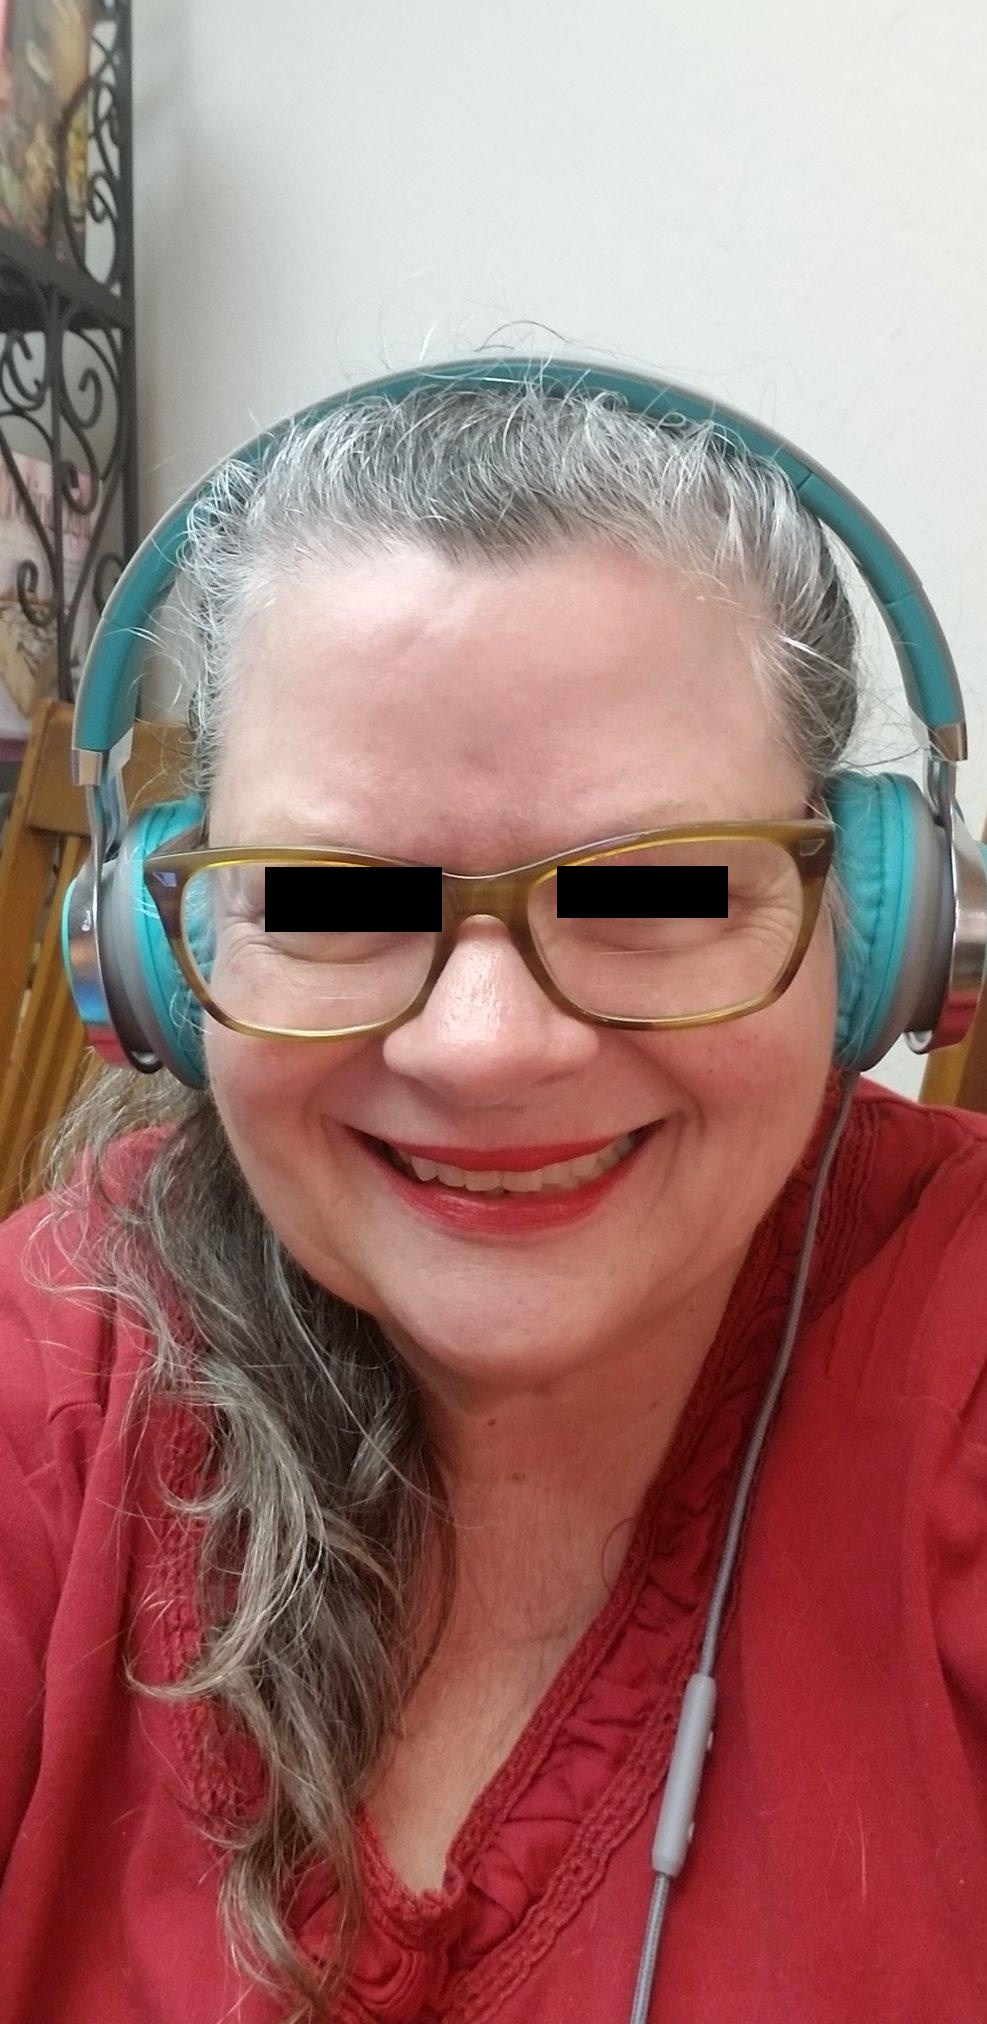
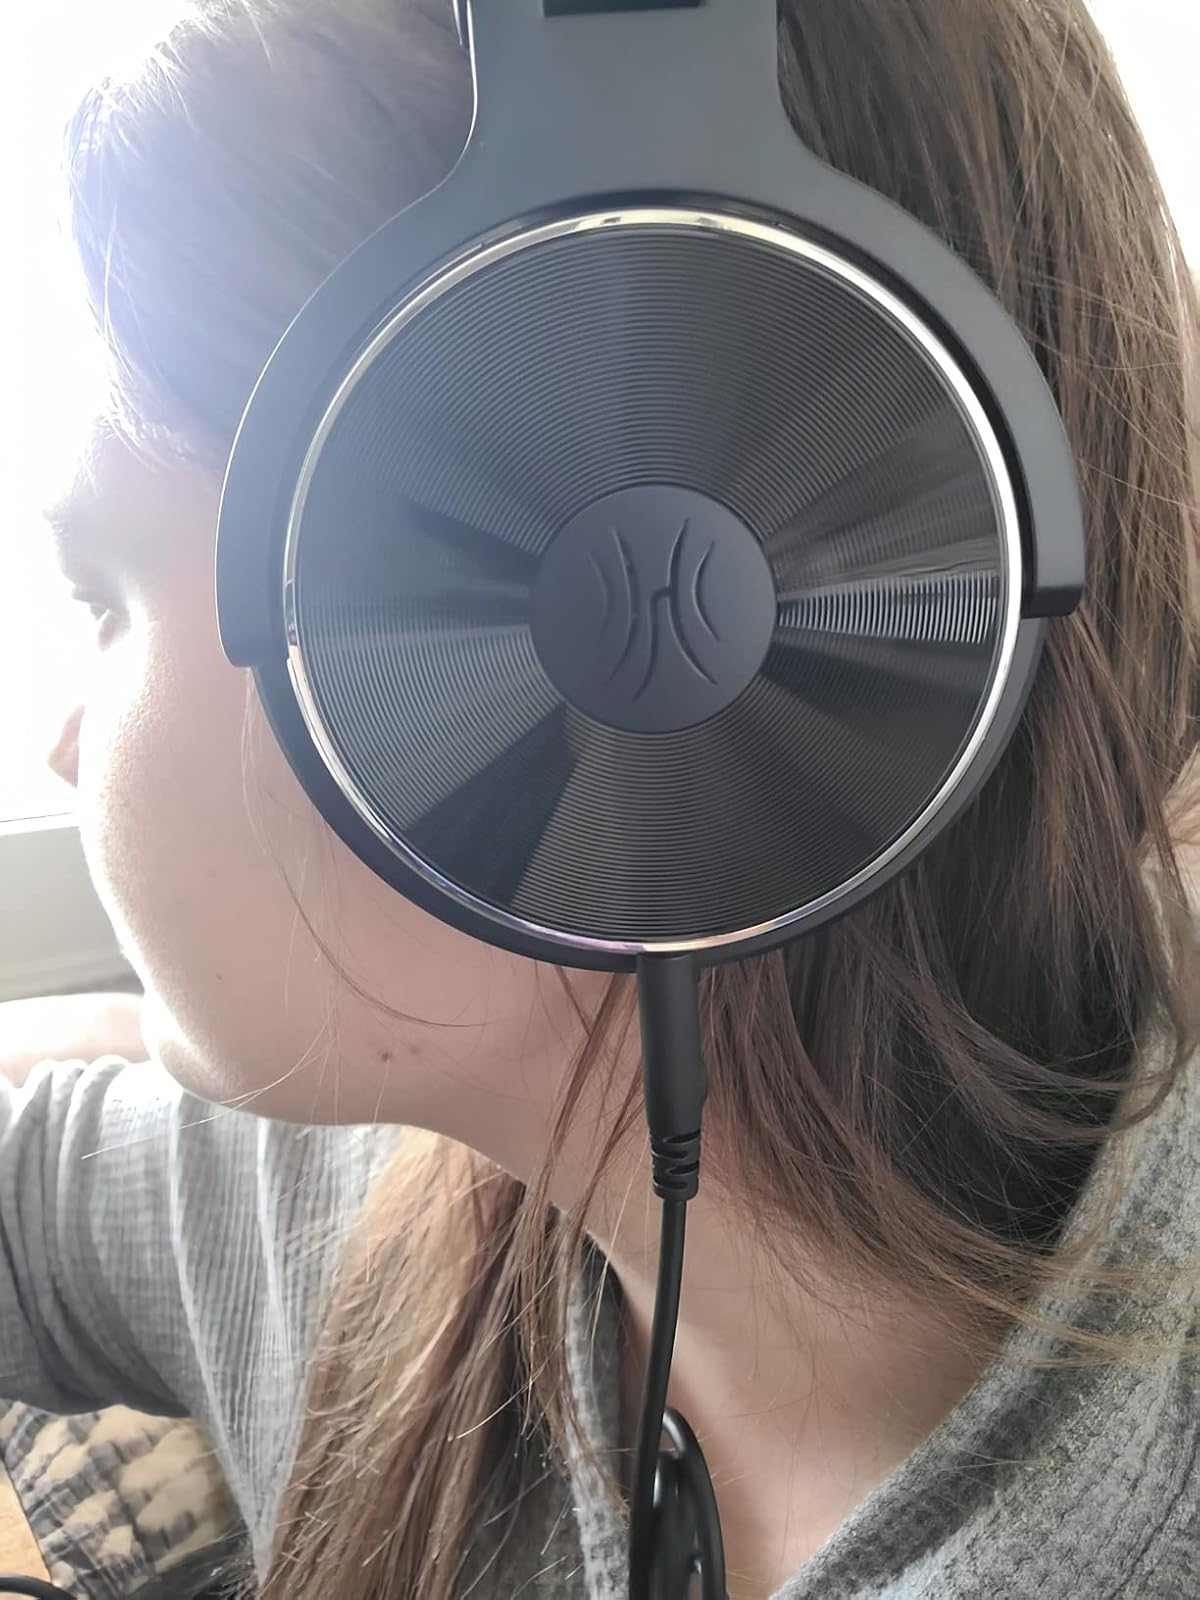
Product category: headphones
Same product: no